Argo (NASA spacecraft)

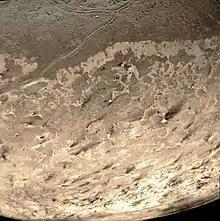
Triton's south pole, as imaged by "Voyager 2" in 1989

Argo was a 2009 spacecraft mission concept by NASA to the outer planets and beyond. The concept included flybys of Jupiter, Saturn, Neptune, and a Kuiper belt object. A focus on Neptune and its largest moon Triton would have helped answer some of the questions generated by "Voyager 2" flyby in 1989, and would have provided clues to ice giant formation and evolution.